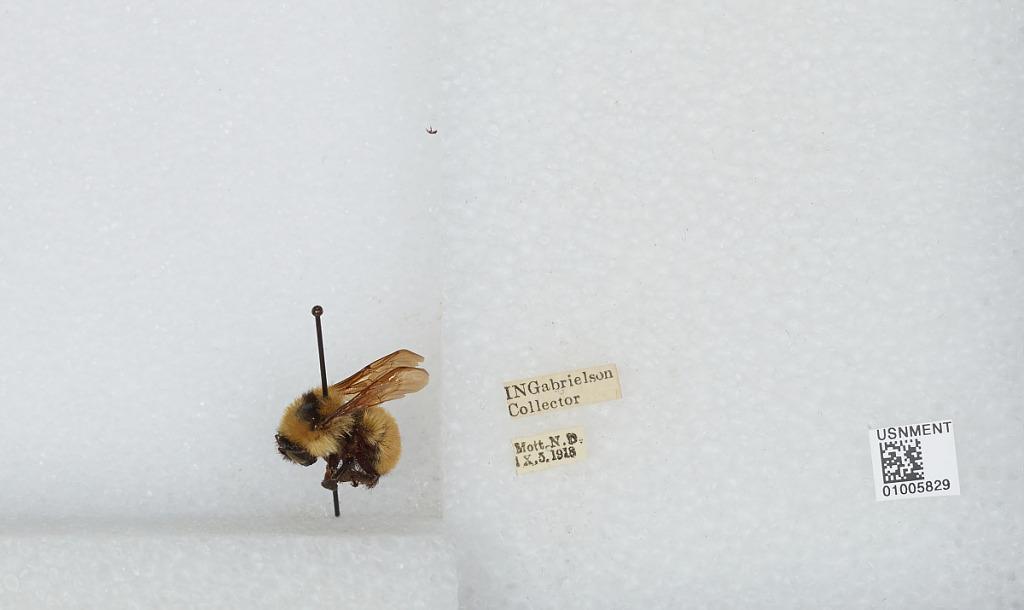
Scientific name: Bombus (Fervidobombus) fervidus fervidus (Fabricius)
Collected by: I. Gabrielson
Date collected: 1918-9-5
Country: United States
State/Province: North Dakota
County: Hettinger
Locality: Mott
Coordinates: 46.3736, -102.325